Andorra in the Eurovision Song Contest

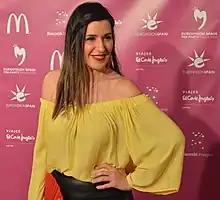
Jenny "(pictured in 2018)" represented Andorra in 2006.

For its first Eurovision appearance, an agreement was announced between RTVA and (TVC) to jointly organise Andorra's first national final, with viewers in Catalonia being given a say in who should represent the country in the . Viewers and an assembled jury subsequently chose Marta Roure with "Jugarem a estimar-nos" as Andorra's first entry; ultimately the nation did not fare well, placing 18th of the 22 participating countries in the semi-final, receiving 12 points in total, all from , and failing to qualify for the grand final. After debating employing an internal selection to determine Andorra's second entry, a second national final was organised ahead of the . Marian van de Wal was chosen to perform "La mirada interior" at the contest, however Andorra once again failed to qualify for the final, placing 23rd of 25 countries in the 2005 semi-final with 27 points.